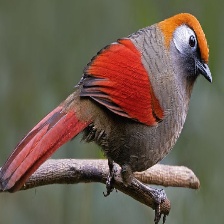
Species: RED TAILED THRUSH
Scientific name: NEOCOSSYPHUS RUFUS